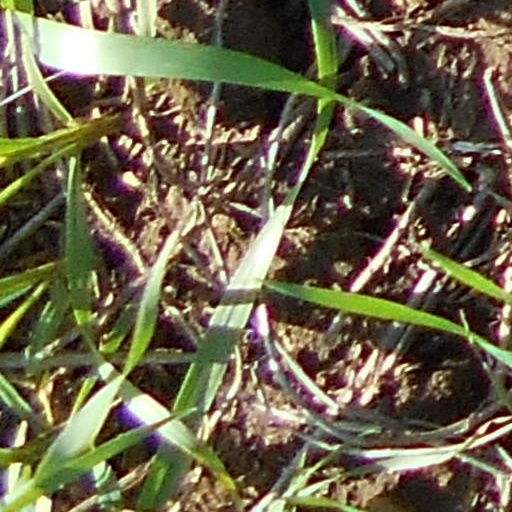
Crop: wheat